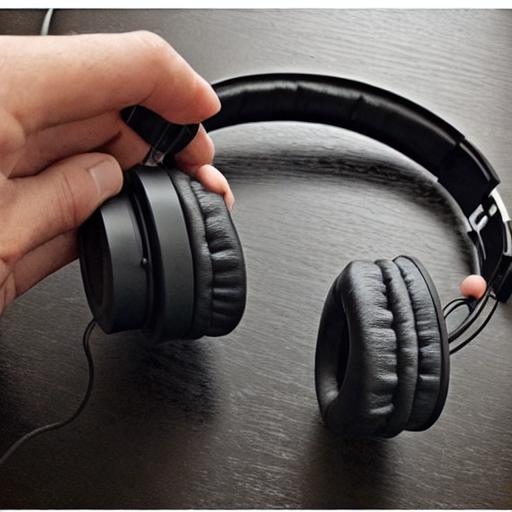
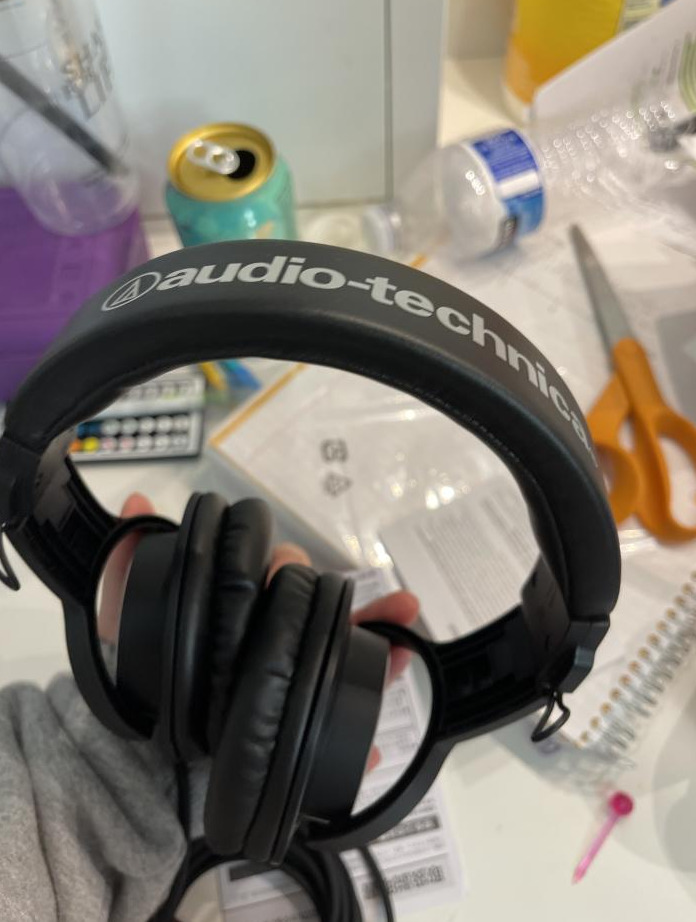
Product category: headphones
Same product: no